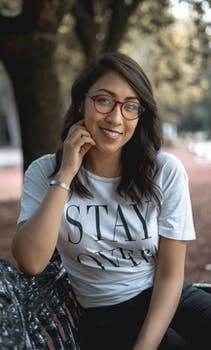
Label: No Watermark